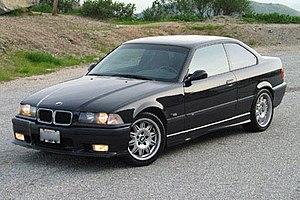
L'IS est une berline familiale haut de gamme du constructeur automobile japonais Lexus, concurrente des Audi A4, BMW série 3, Mercedes classe C, Infiniti Q50, Jaguar XE ou encore de la Volvo S60.